Albion Nimbus

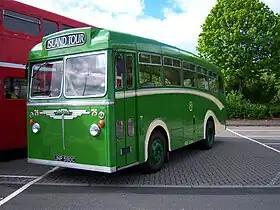

The Albion Nimbus was an underfloor-engined, ultra-lightweight (dry weight 2.4 tonne) midibus or coach chassis, with a four-cylinder horizontal diesel engine and a gross vehicle weight of six tons. It was largely operated on light rural bus duties and private hires. Operators who used it on heavy-duty bus routes found it insufficiently robust. It was the first Albion bus chassis to have a name that did not begin with the letter V. The design was revised twice and was produced from 1955 to 1965.